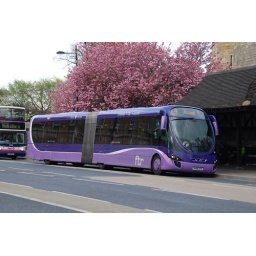
Pink bus with matching tree in front of York Station